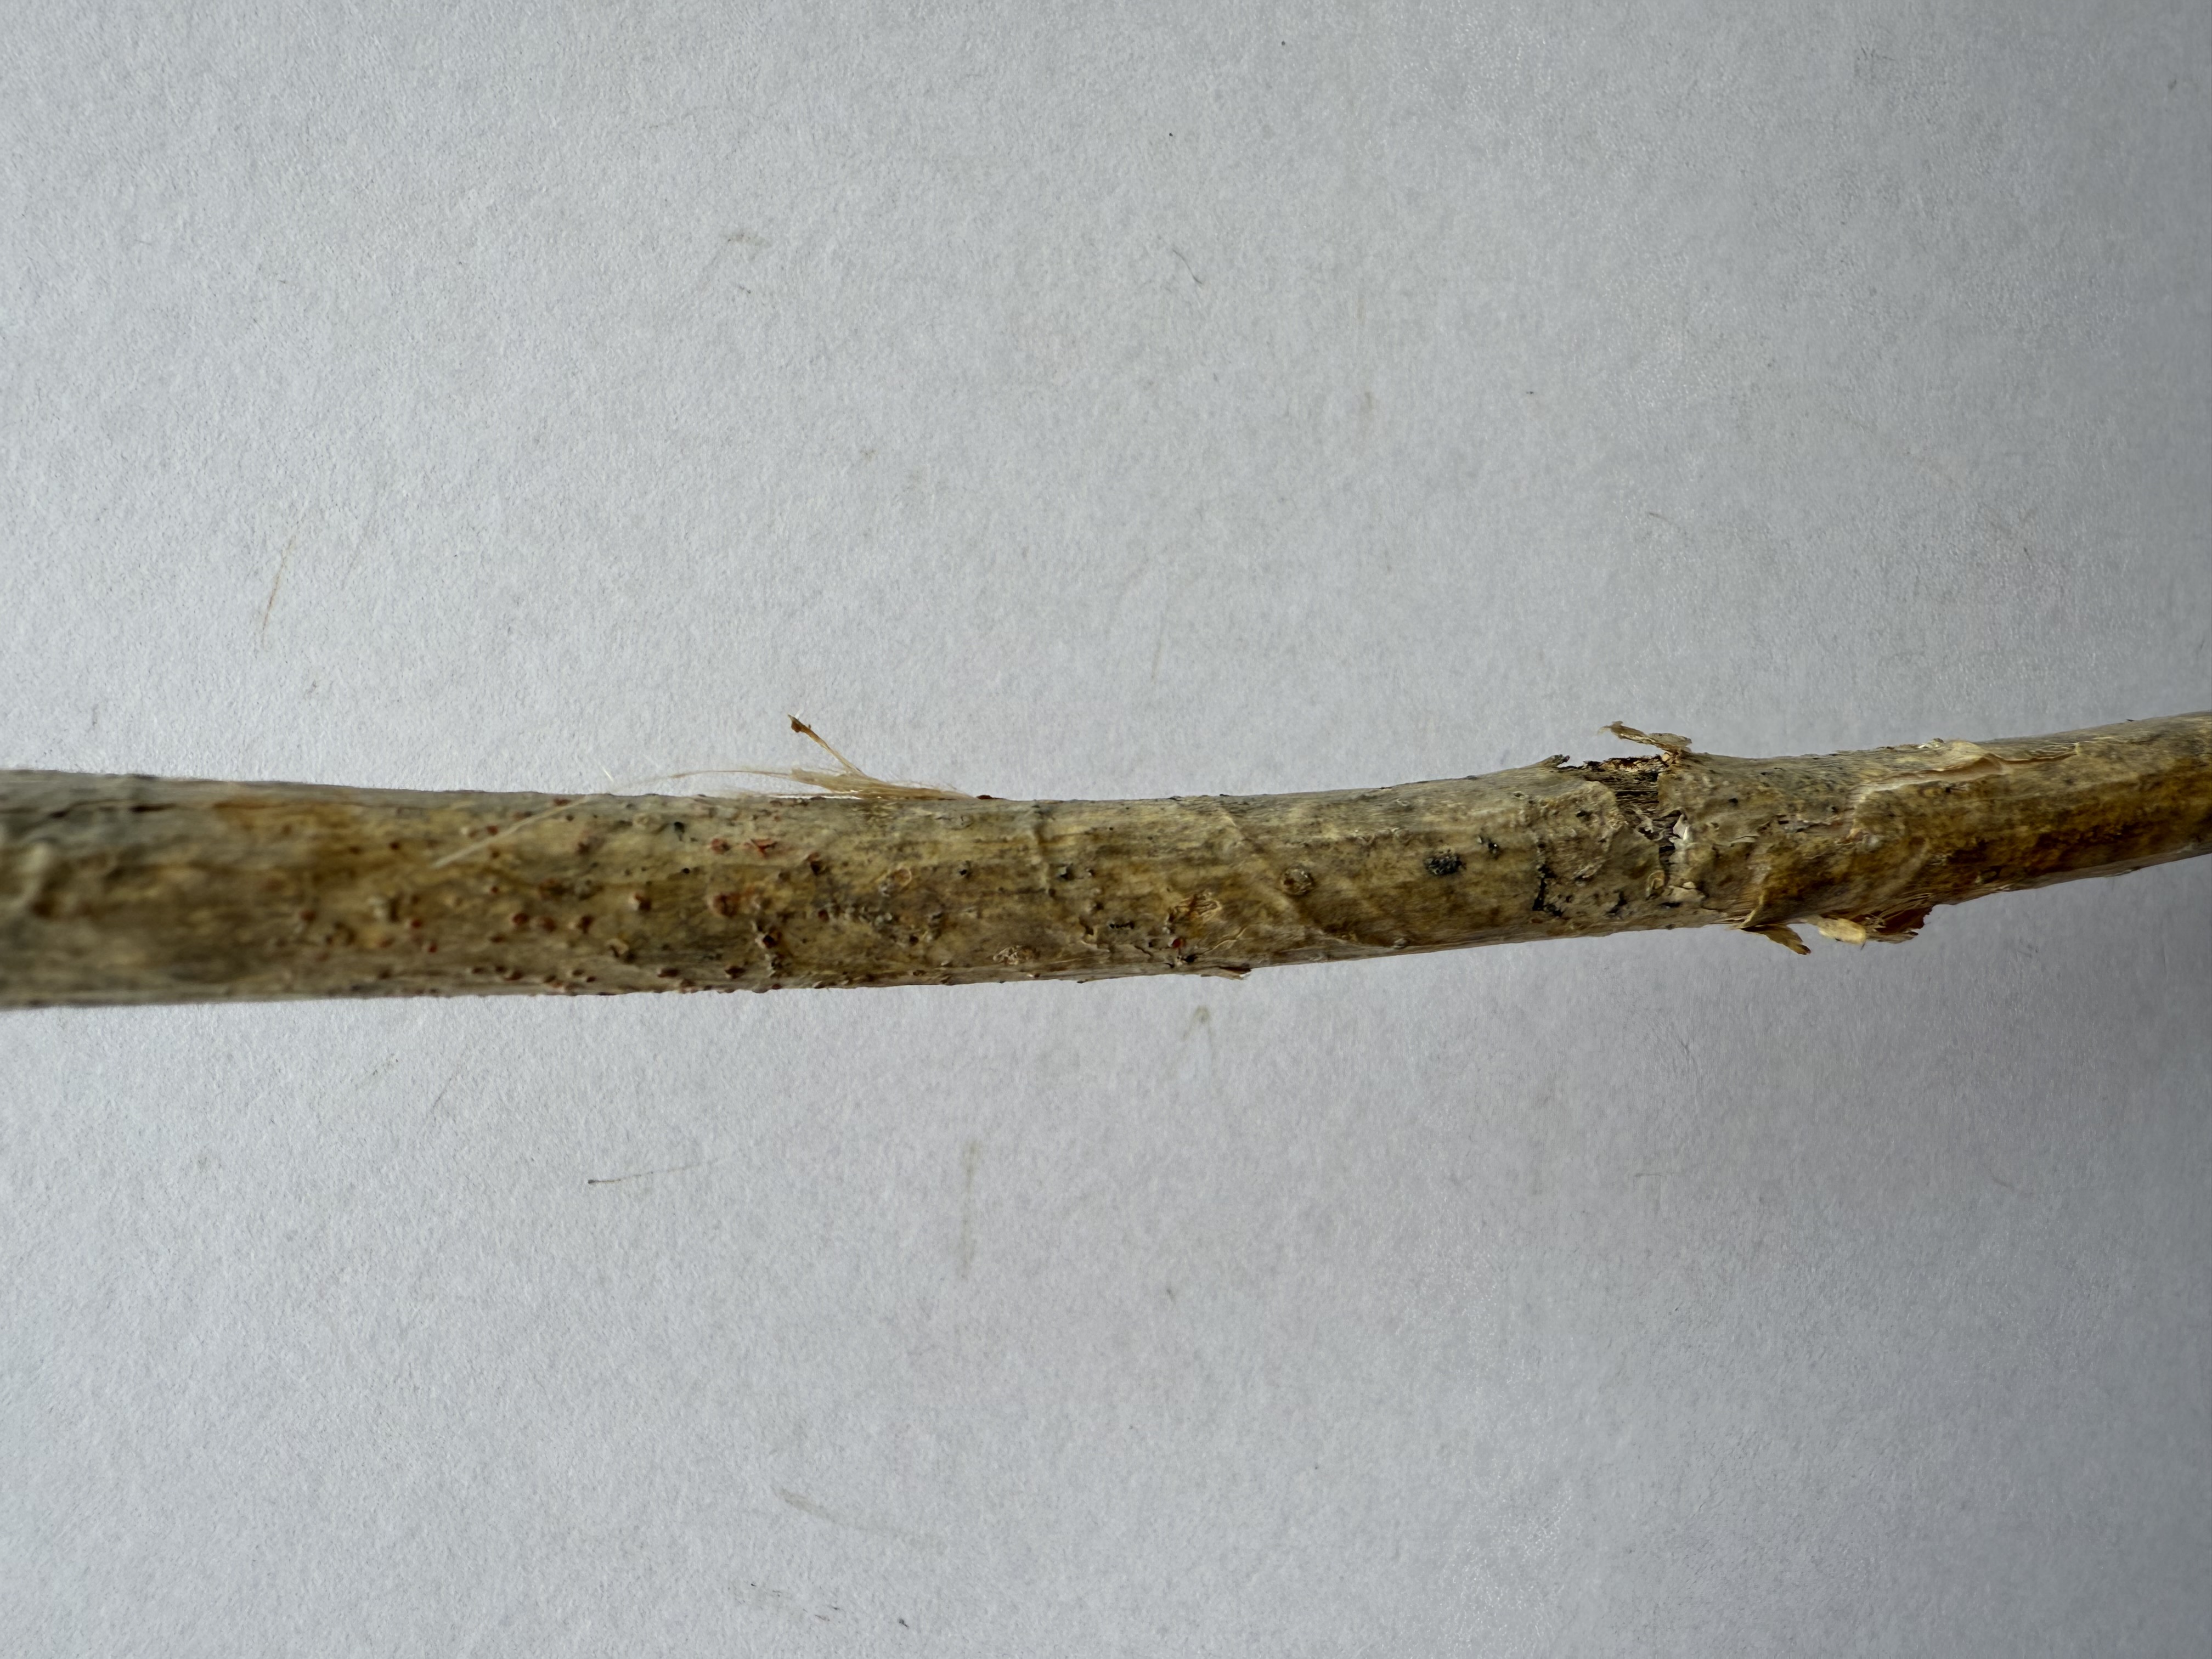
Variety: Black Mulberry